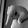
ASL letter: Q